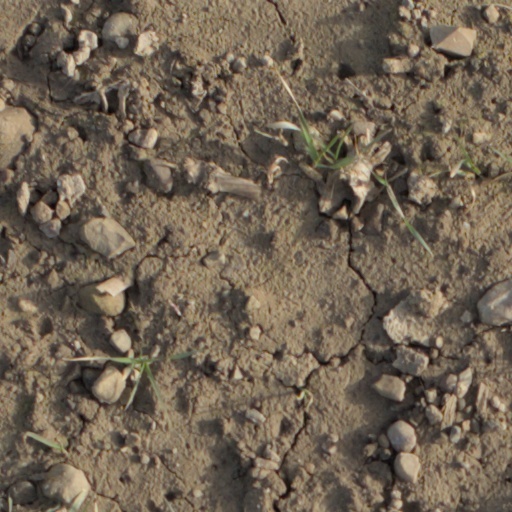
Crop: wheat